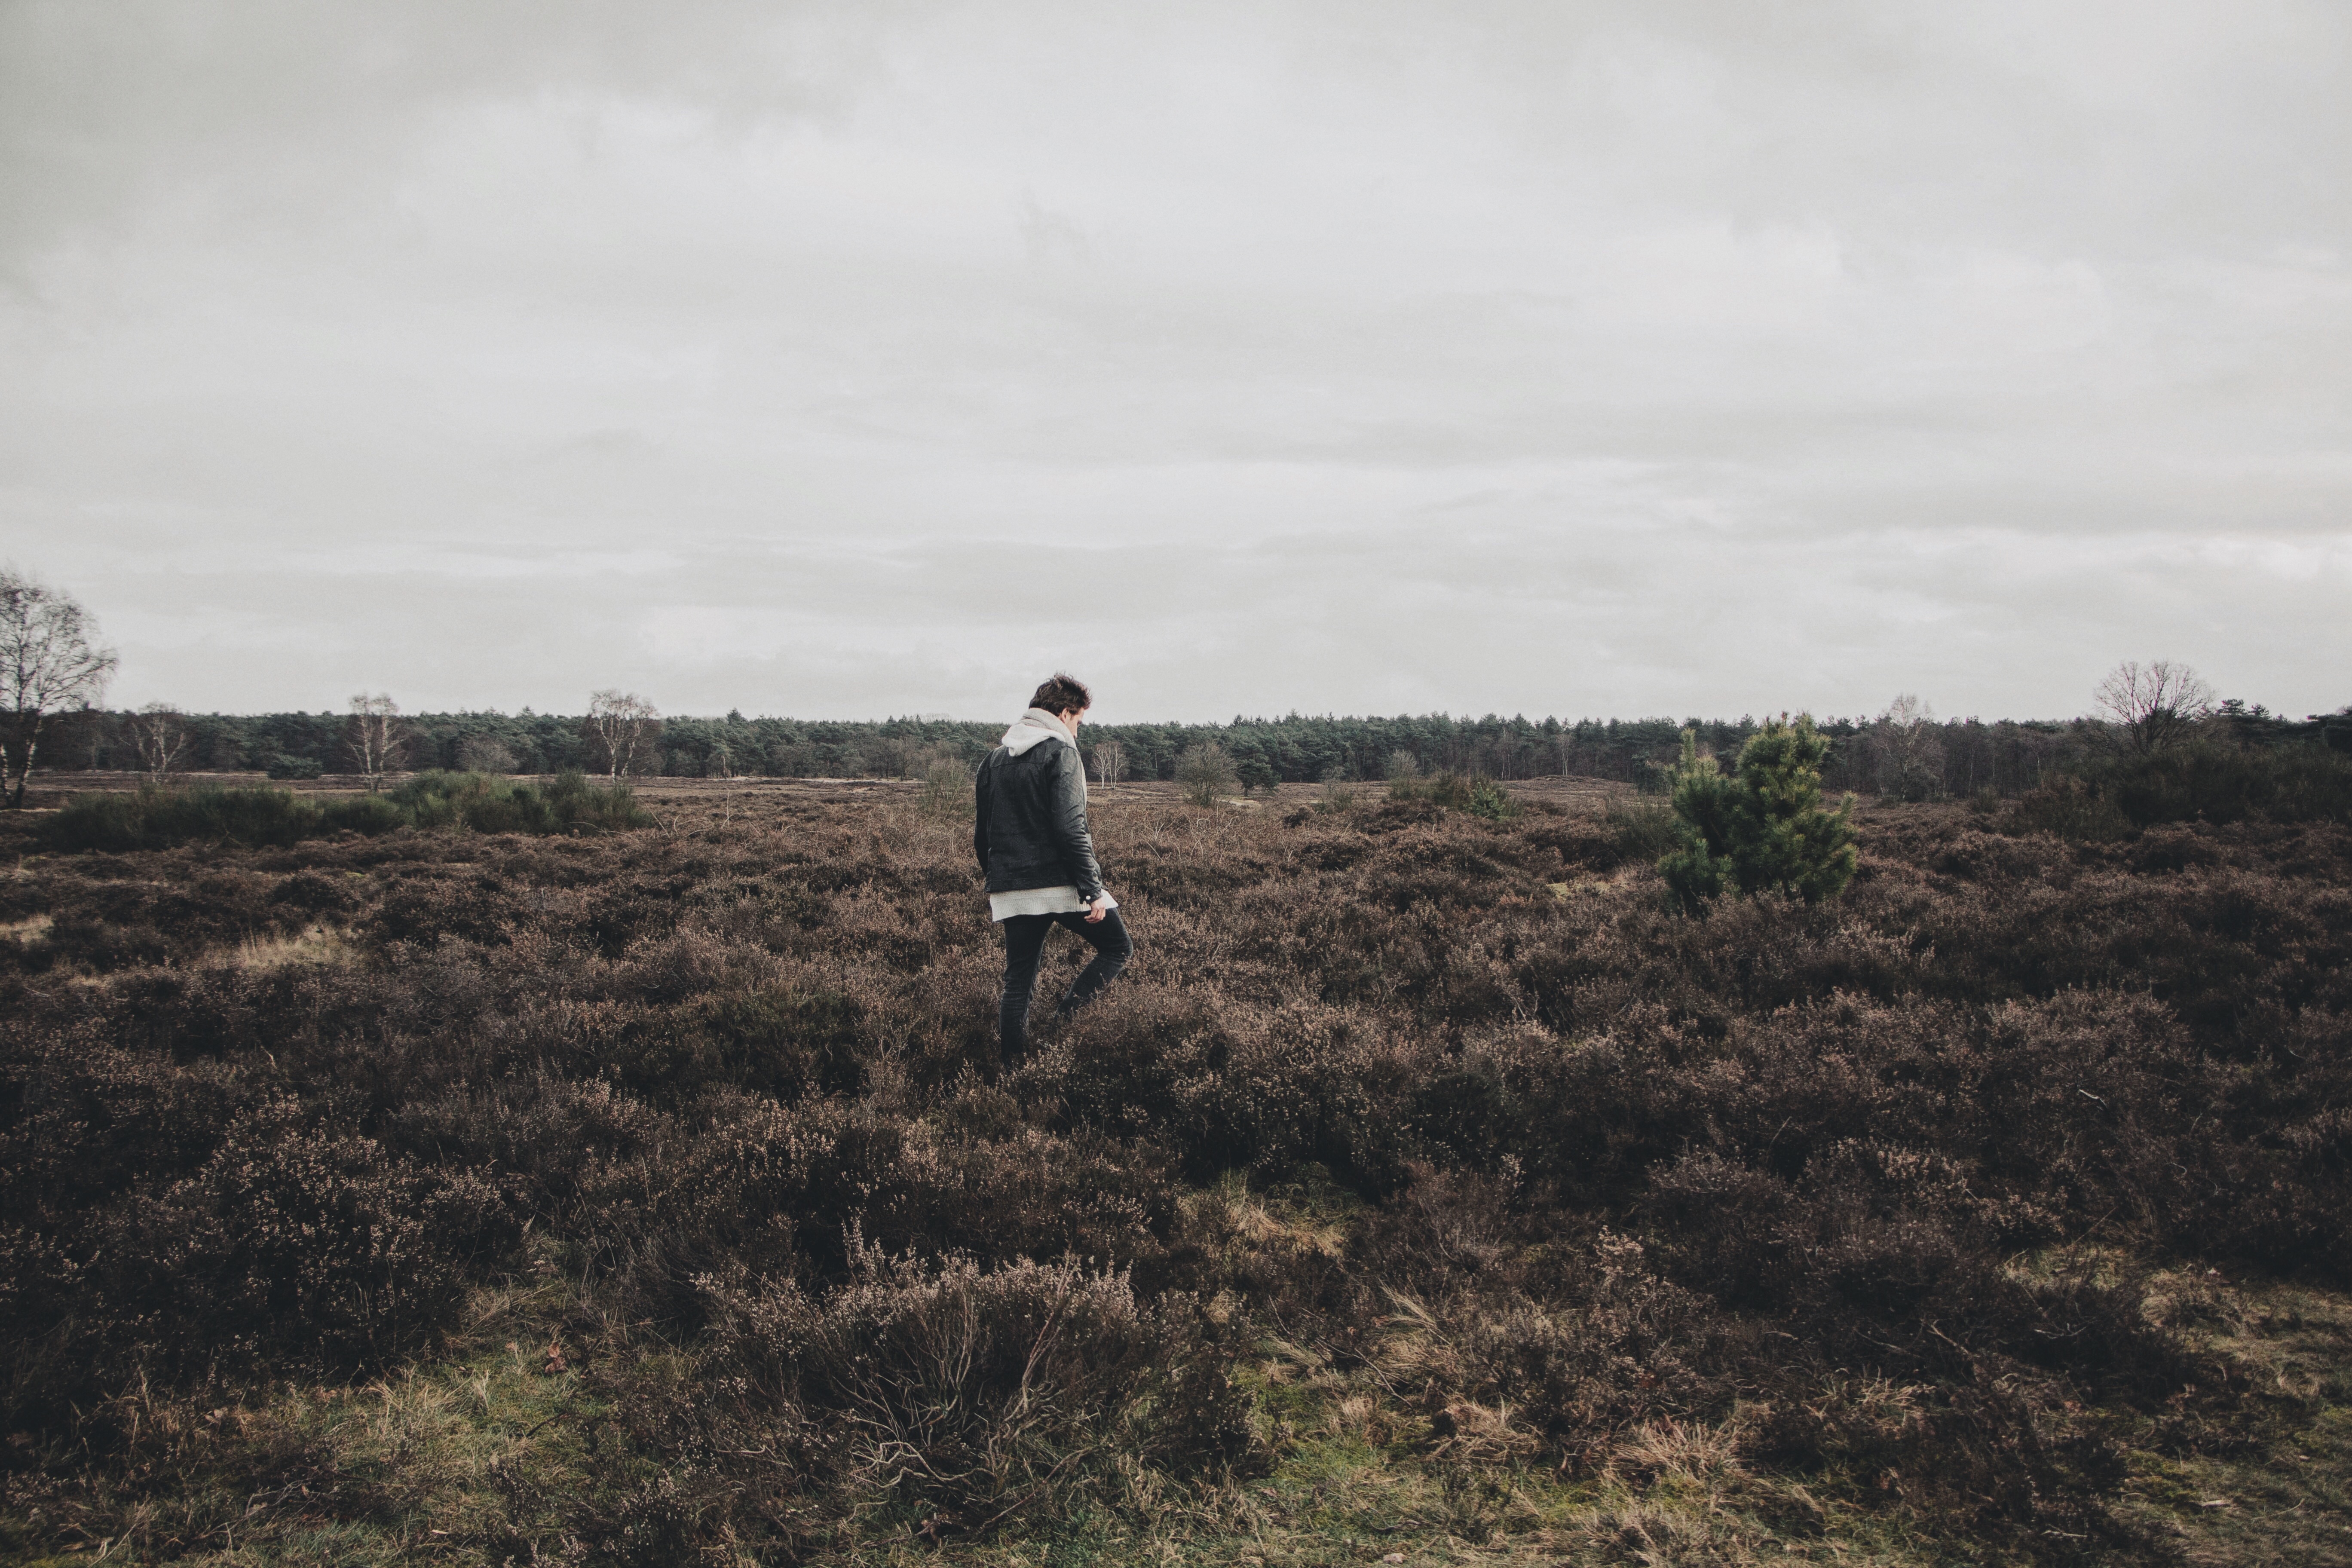
grass, horizon, field, farm, prairie, hill, wind, crop, soil, agriculture, plain, grassland, habitat, ecosystem, rural area, natural environment, grass family